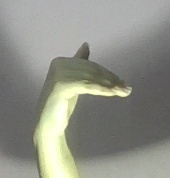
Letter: khaa